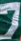
Number: 7